Low-cycle fatigue

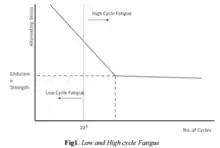
A graph comparing the number of cycles to failure for low cycle fatigue and high cycle fatigue.

Through many experiments, it has been found that characteristics of a material can change as a result of LCF. Fracture ductility tends to decrease, with the magnitude depending on the presence of small cracks to begin with. To perform these tests, an electro-hydraulic servo-controlled testing machine was generally used, as it is capable of not changing the stress amplitude. It was also discovered that performing low-cycle fatigue tests on specimens with holes already drilled in them were more susceptible to crack propagation, and hence a greater decrease in fracture ductility. This was true despite the small hole sizes, ranging from 40 to 200 μm.